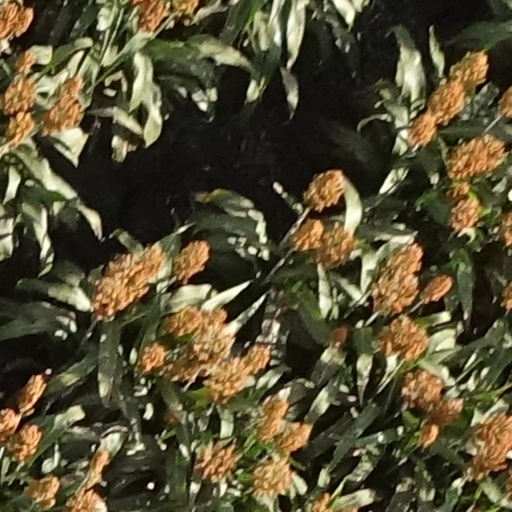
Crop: sorghum